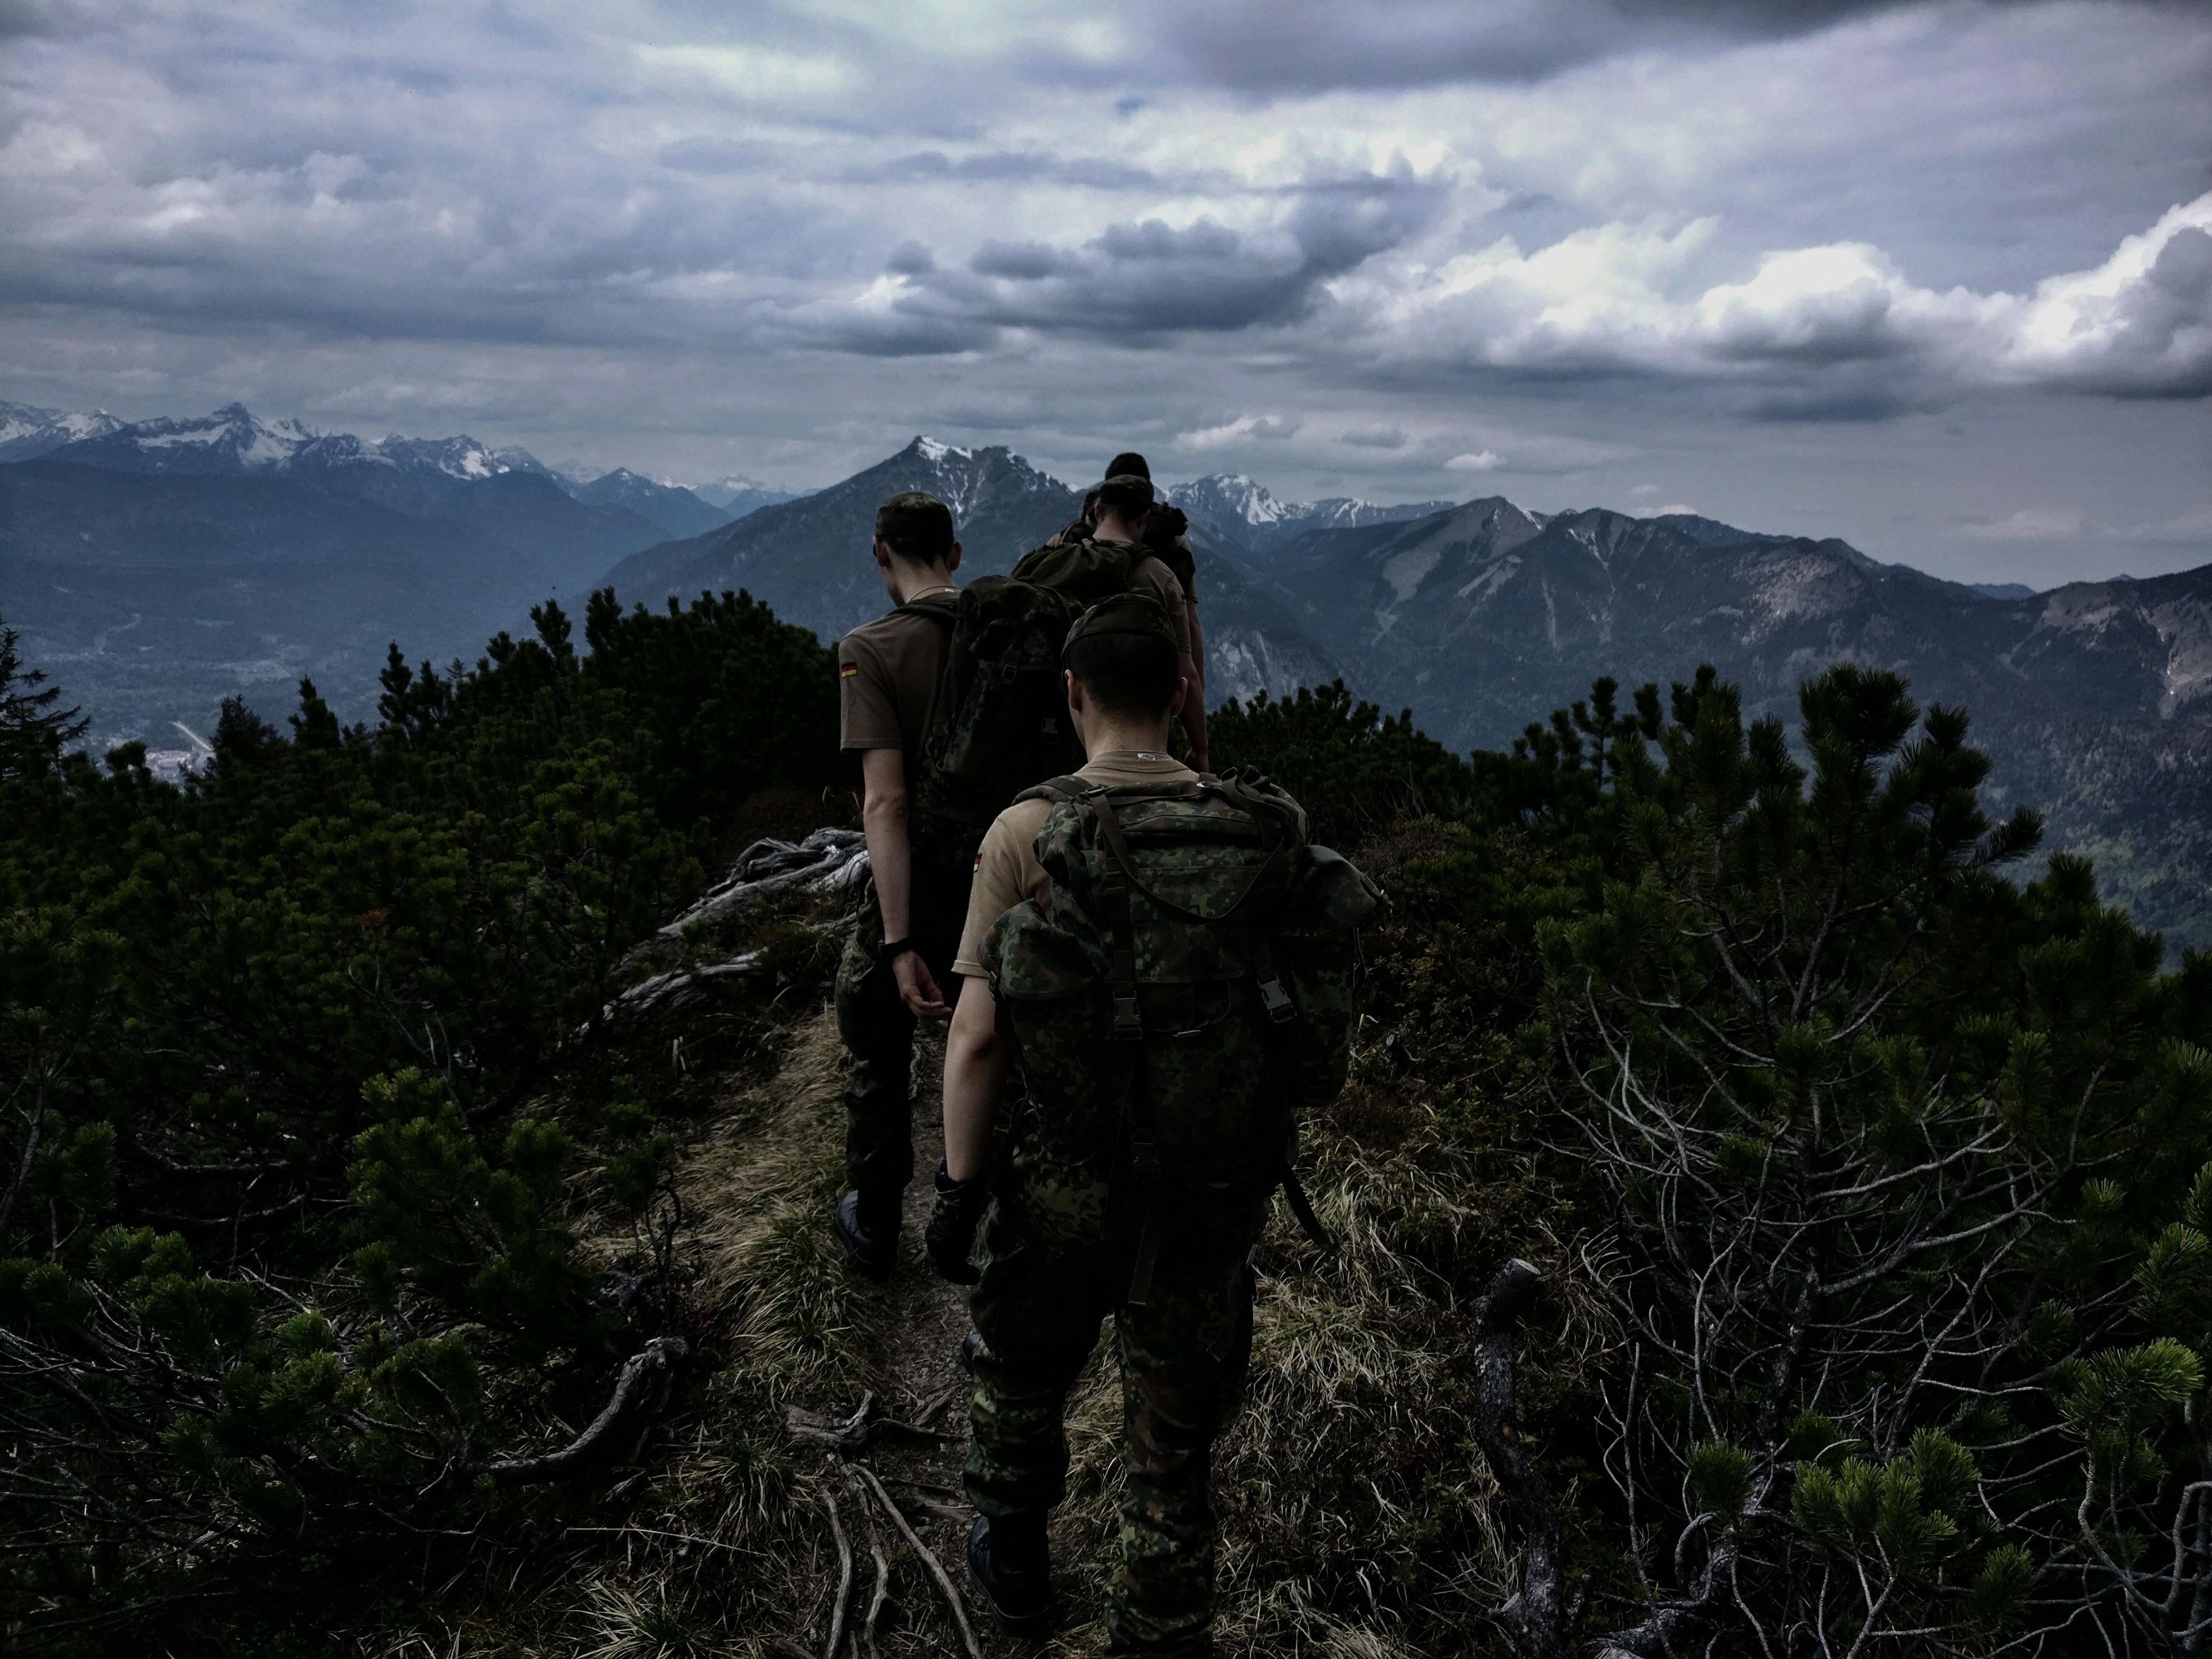
wilderness, mountain, adventure, mountain range, extreme sport, terrain, ridge, screenshot, mountainous landforms